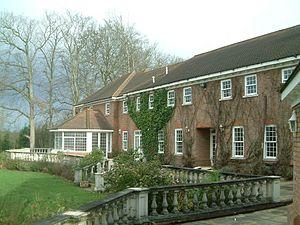
Beechwood Residence Ascot UK
Jamal Lamiri Alaoui est un architecte marocain, né le 15 mai 1954 à Rabat.